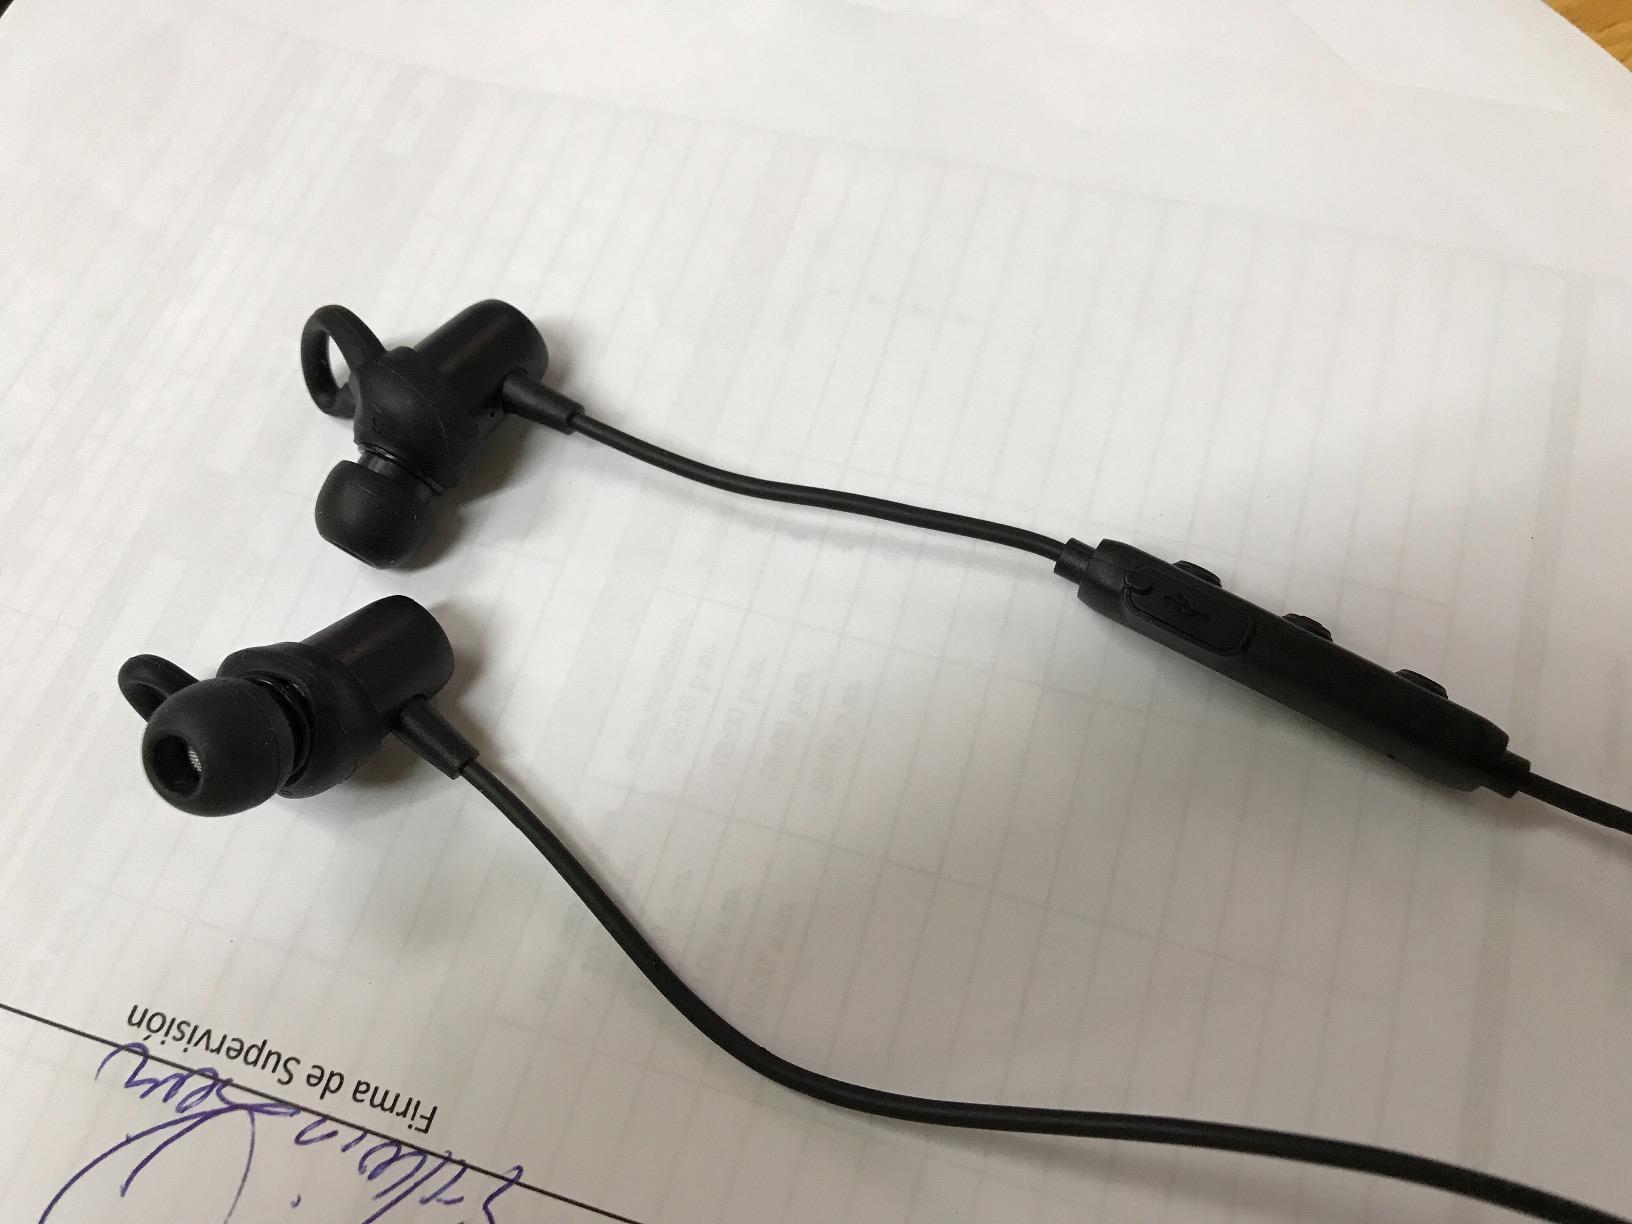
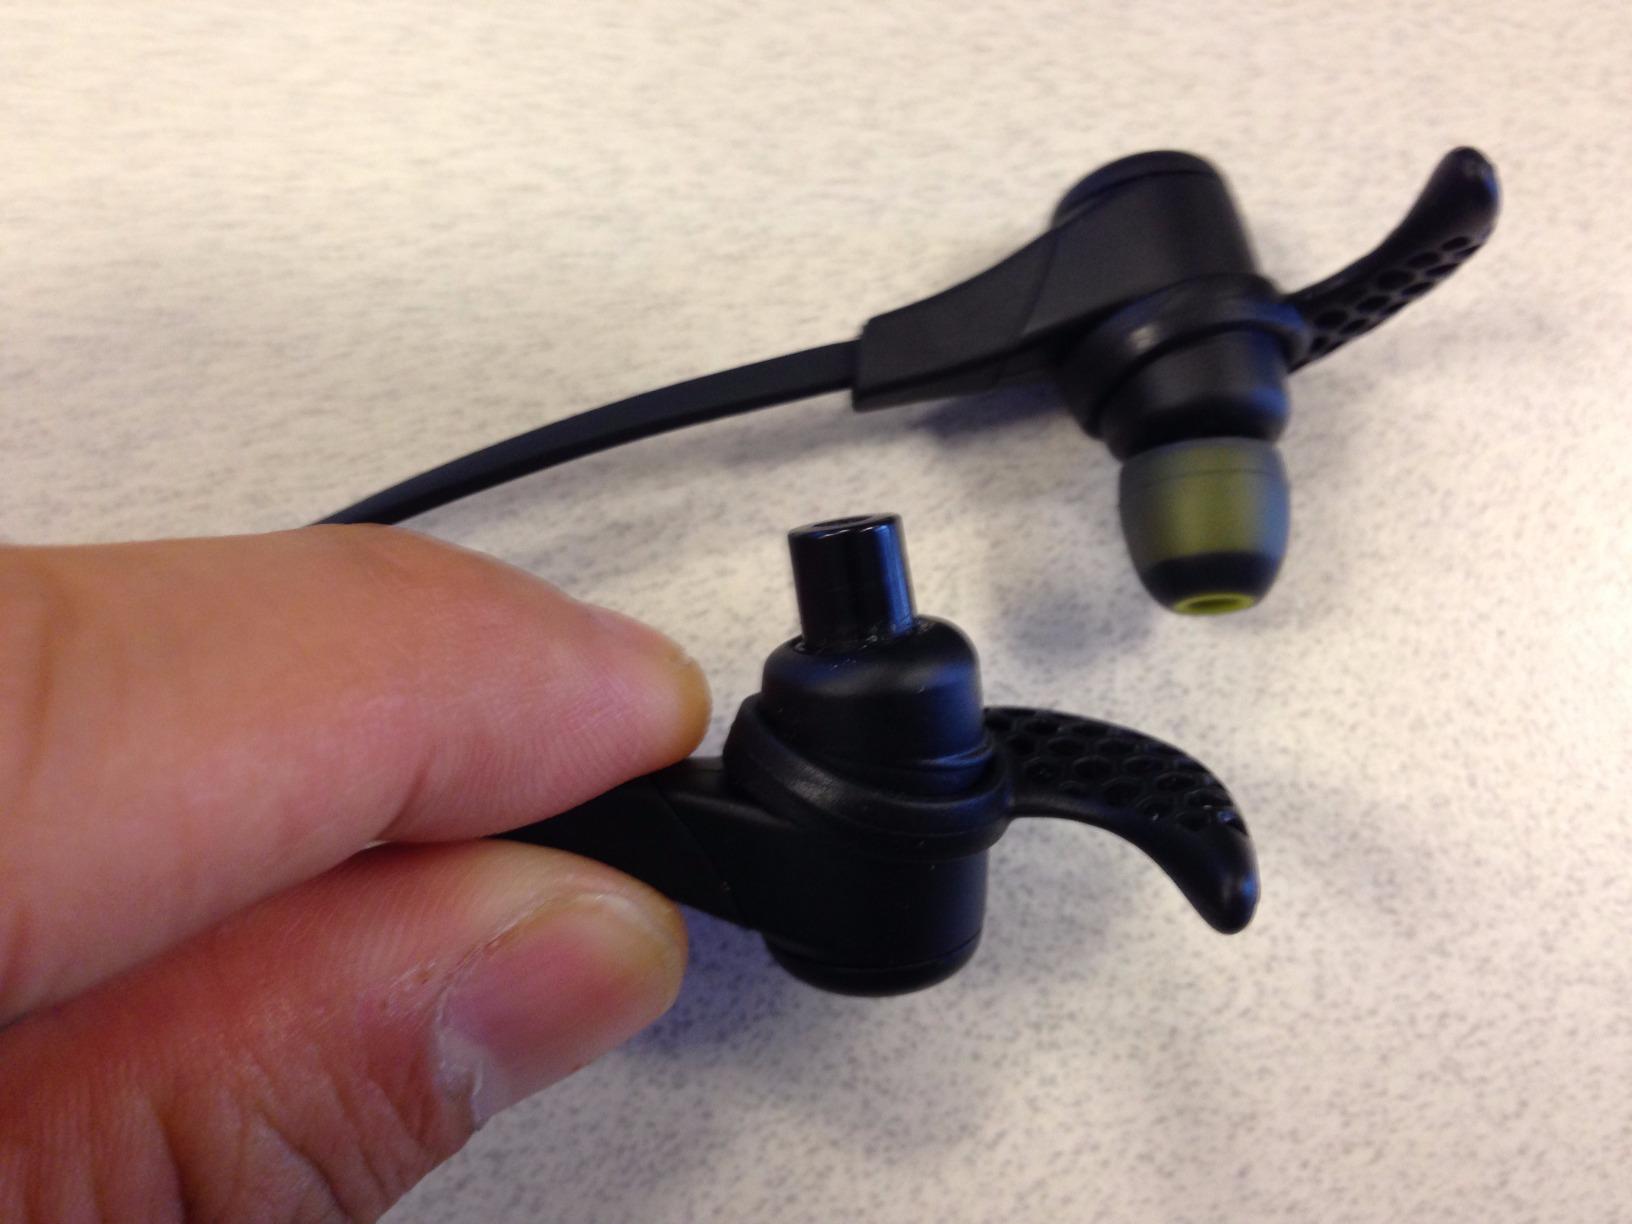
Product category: headphones
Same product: no